Rangpur, Bangladesh

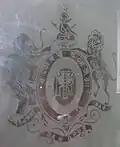
The Coat of Arms of Maharaja Gopal Lal Roy as depicted on a ground floor French Door window panel of Tajhat Palace.

After the East India Company gained "Deoani" in 1765, Rangpur came under British rule. The Fakir-Sannyasi rebellion took place in the Rangpur region, in which leaders like Fakir Majnu Shah played a key Role. The notable anti-colonialist rebel Devi Chaudhurani and Bhabani Pathak were from this region. In the Sepoy Mutiny of 1857, the rebellious sepoys spread terror among the British rulers in the region. Later, in 1930, the first Civil disobedience movement was started in different parts of Rangpur on the call of Congress. A meeting of the peasant leaders of North Bengal was held here in October 1946, and the Tebhaga movement began in November.